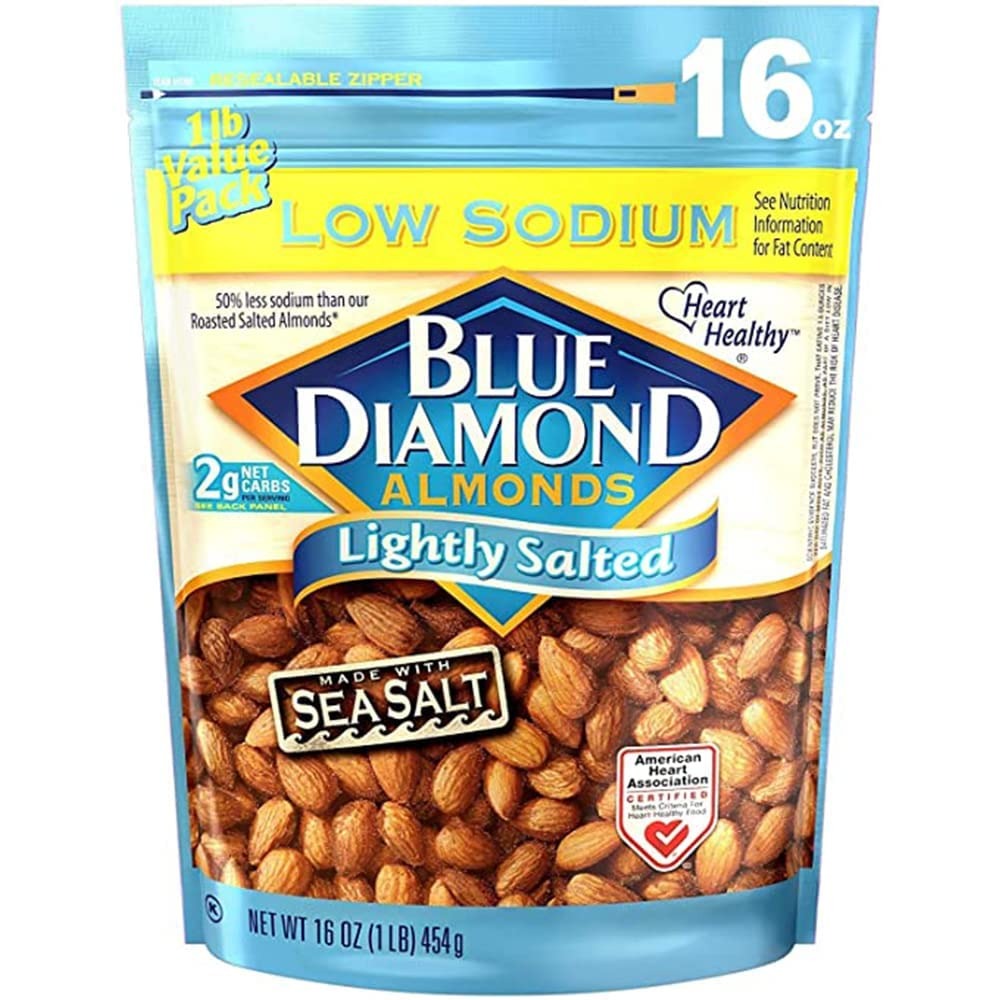
Item Name: Blue Diamond Almonds Low Sodium Lightly Salted,Snack Nuts 16 Oz Resealable Bag (Pack of 1)…
Product Description: Blue Diamond Almonds Low Sodium Lightly Salted ,Snack Nuts 16 Oz Resealable Bag (Pack of 1)
Value: 16.0
Unit: Ounce

Price: 7.49